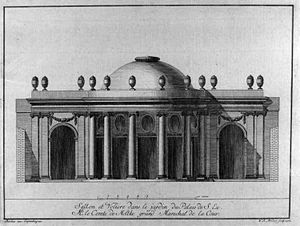
Nicolas-Henri Jardin / Invitation til Danmark
Volière i haven til Moltkes Palæ, 1761
Nicolas-Henri Jardin var en fransk arkitekt, der var hofarkitekt i Danmark og Frankrig. Han introducerede klassicismen i Danmark.